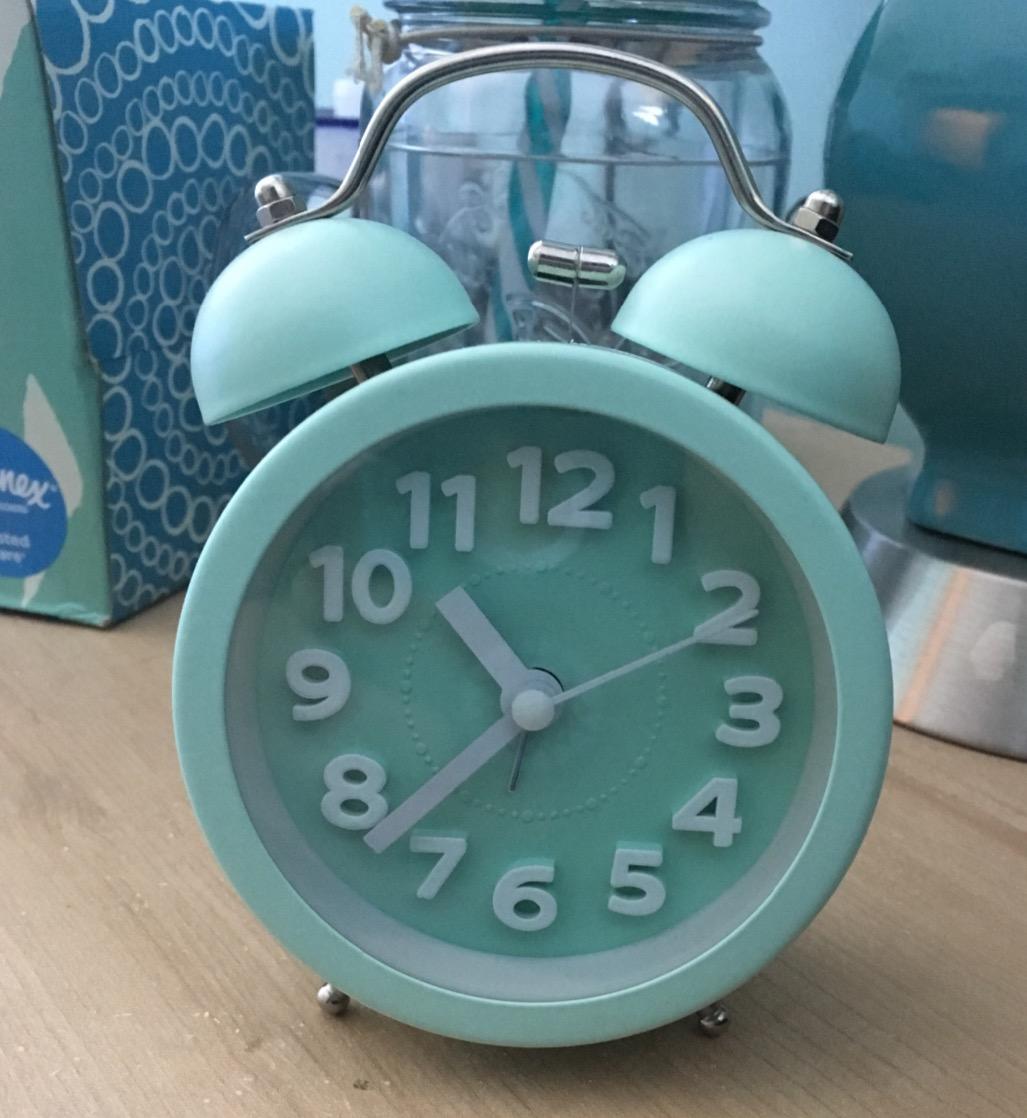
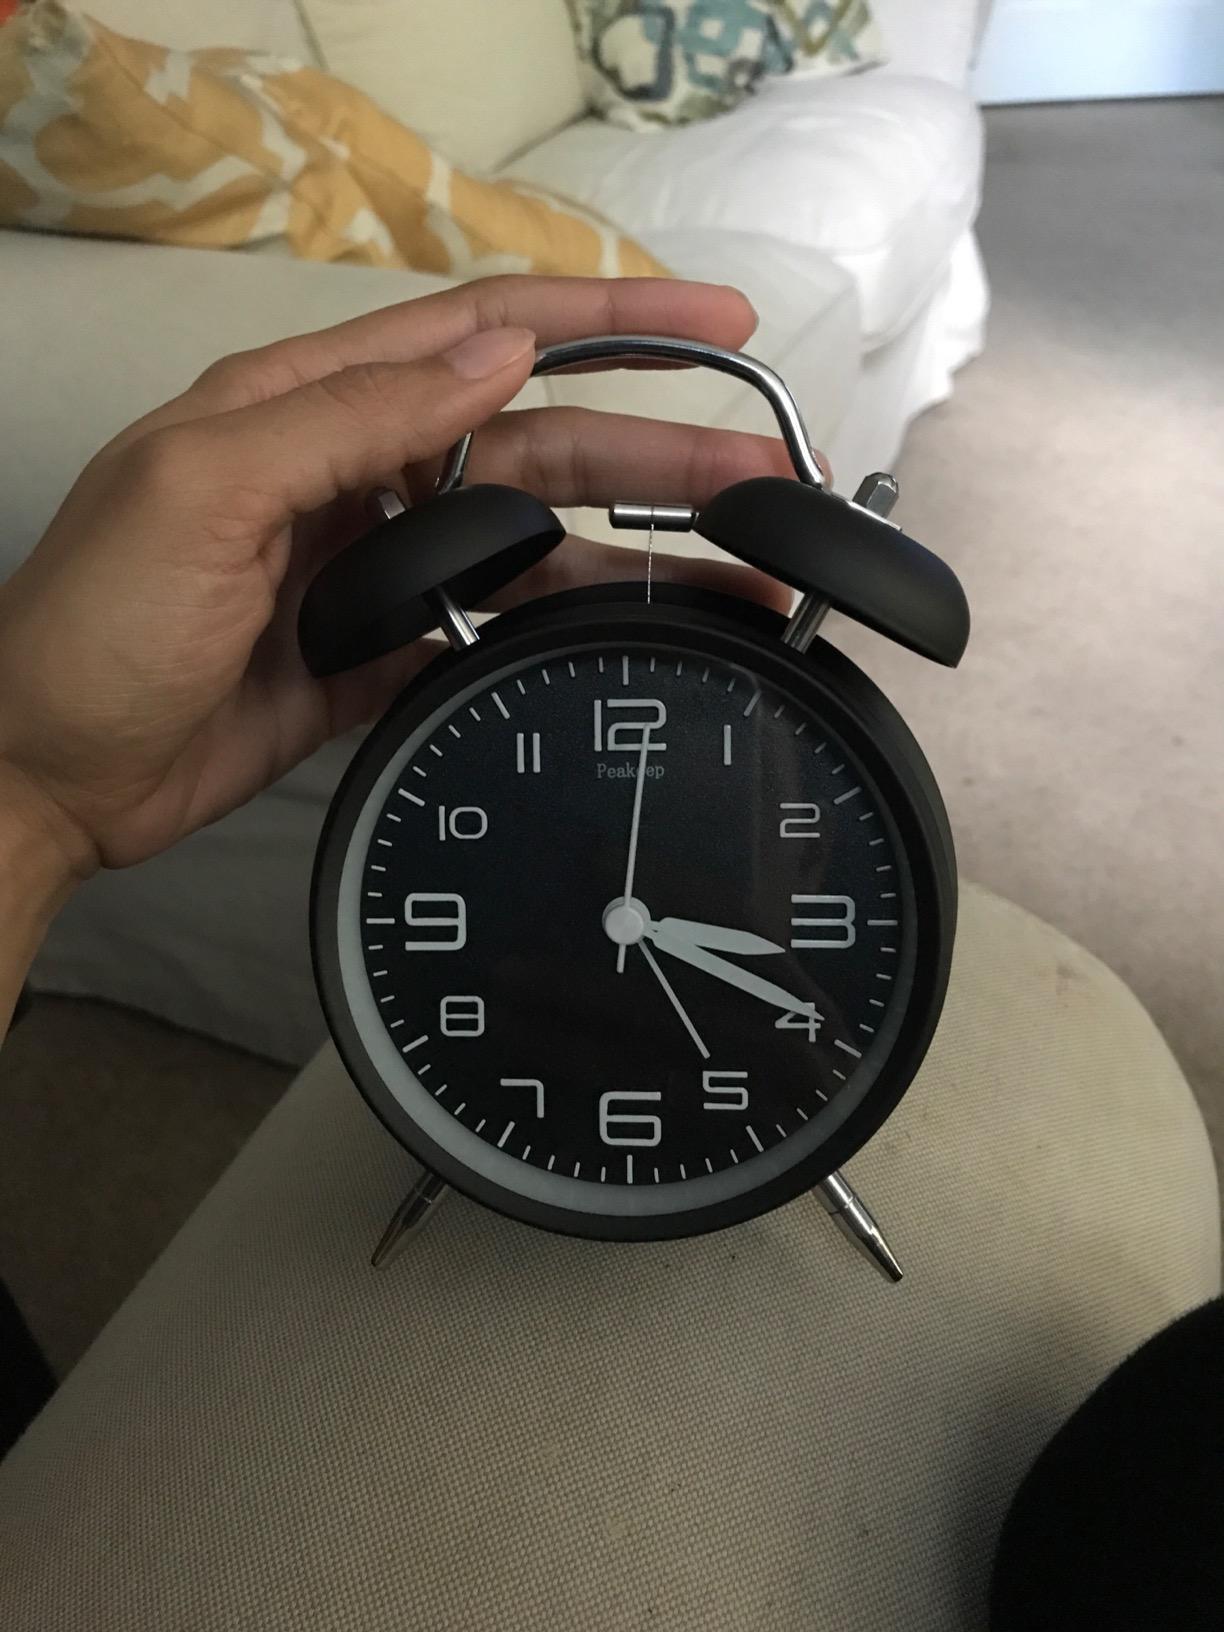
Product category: clock
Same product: no